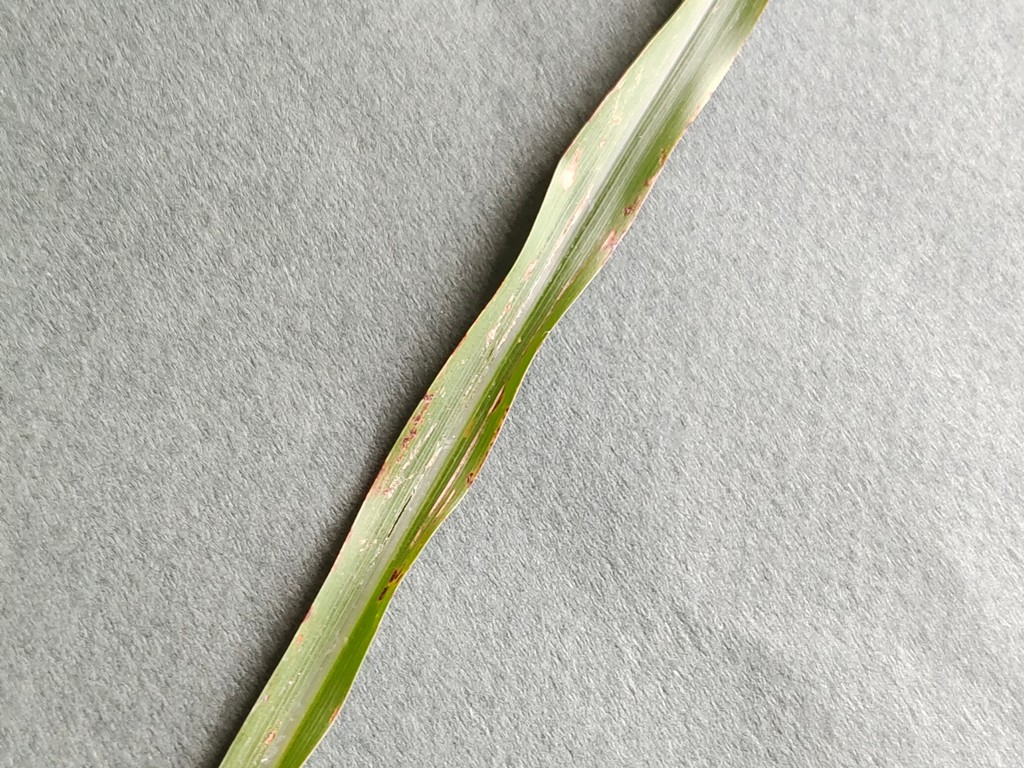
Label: Unhealthy